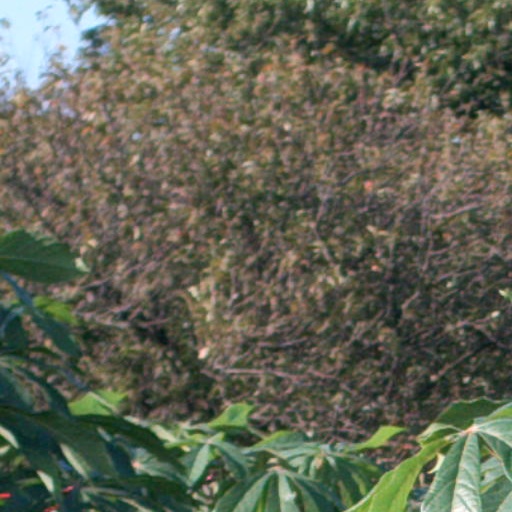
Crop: cassava